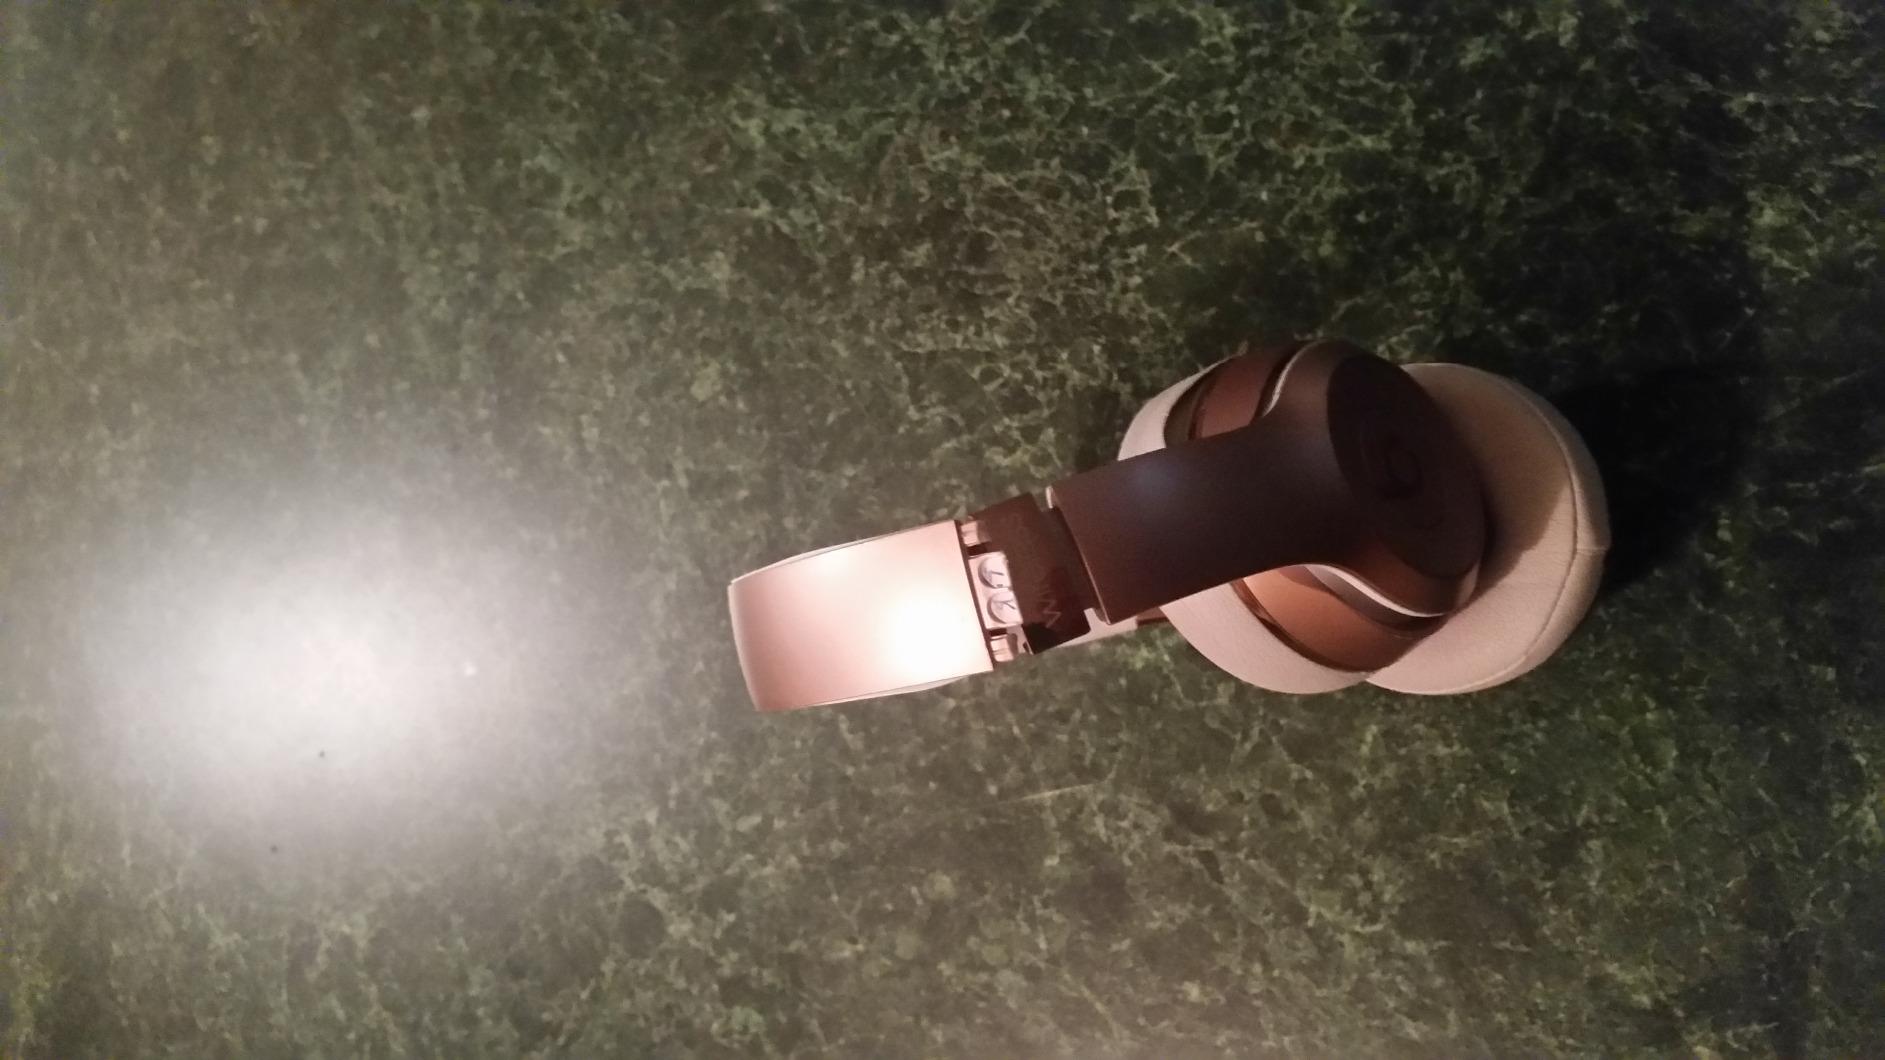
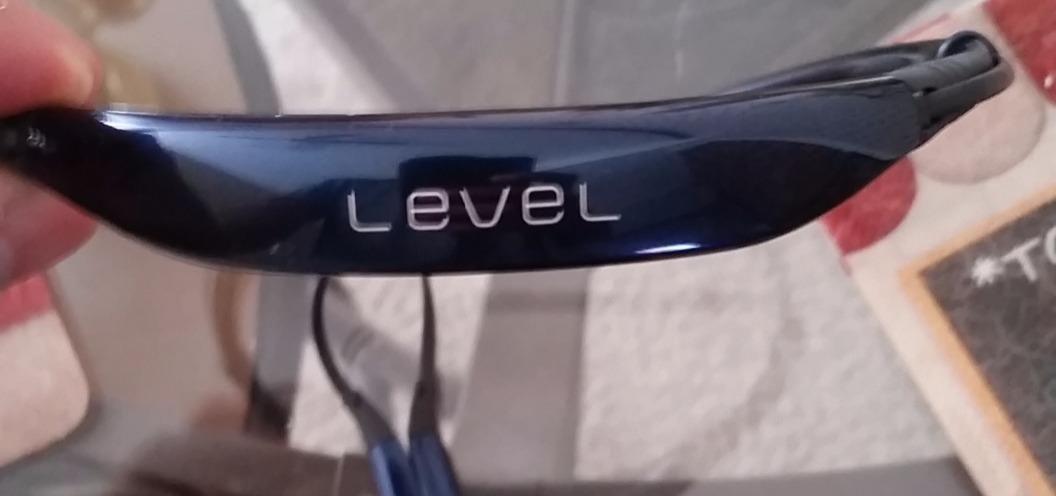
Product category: headphones
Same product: no